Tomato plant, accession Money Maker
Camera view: bottom (45 deg); turntable rotation: 120 degrees
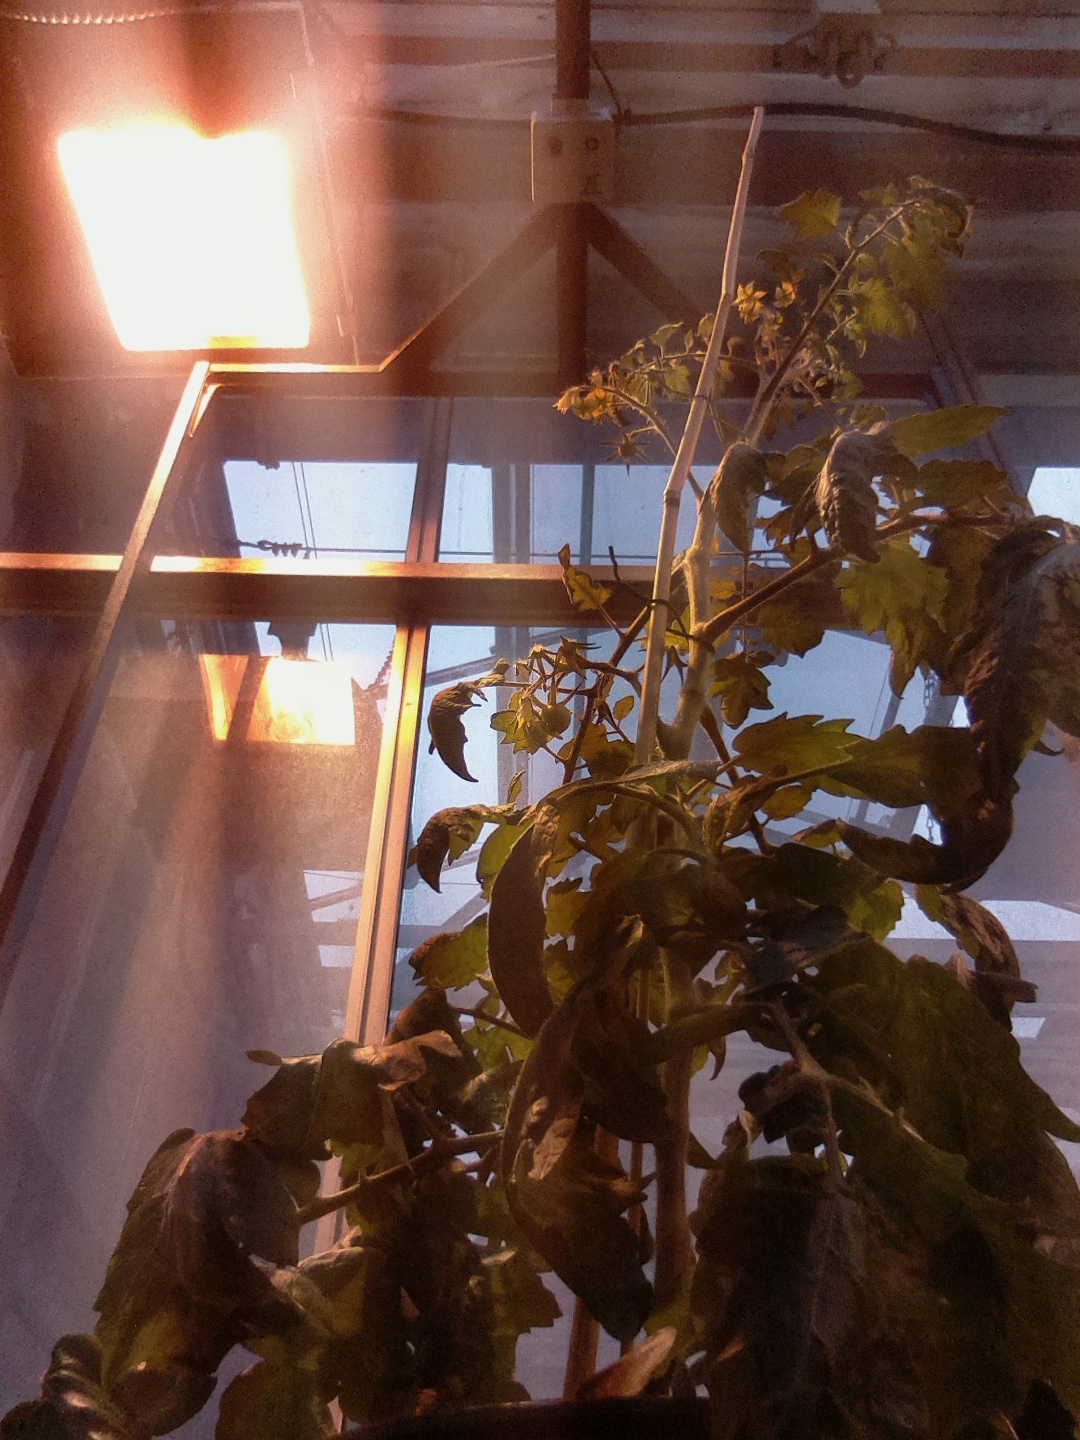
BBCH growth stage 70: Fruits at the main stem or branches visibles